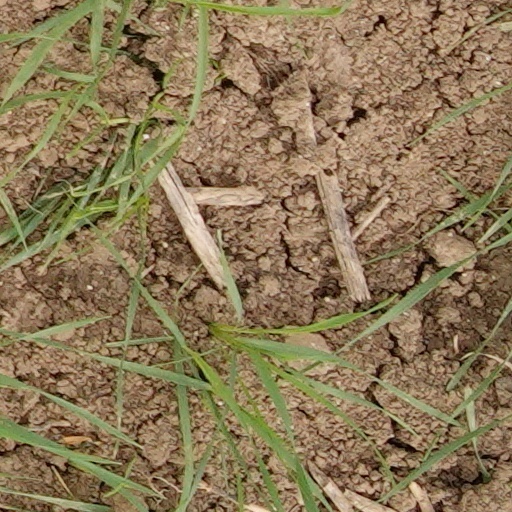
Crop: wheat